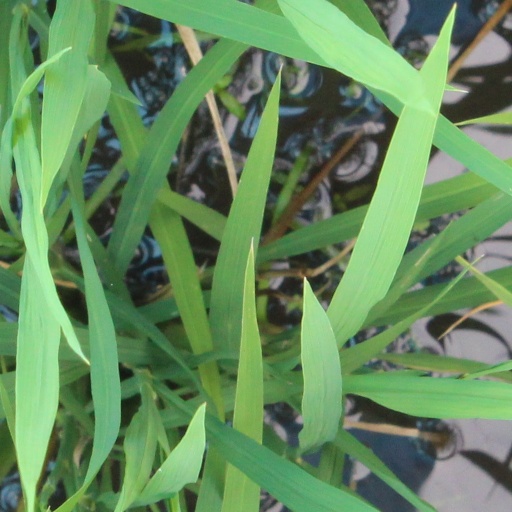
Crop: rice